Céline Naef

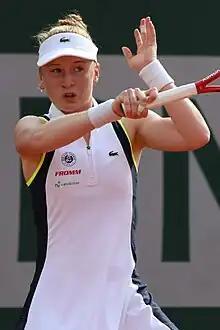
Naef at the 2023 French Open

She has career-high WTA rankings of No. 121 in singles, achieved on 16 October 2023, and No. 122 in doubles, reached on 18 November 2024.